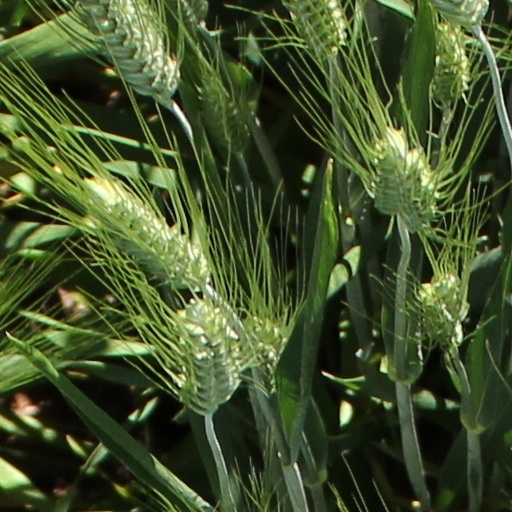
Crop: wheat